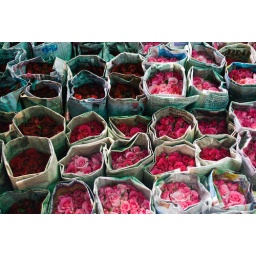
flower market in Bangkok